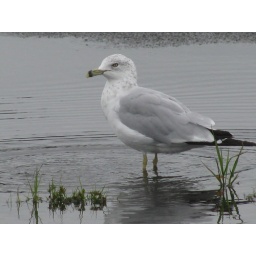
This was in Niagara Falls, NY. I was just sitting in my van bored and seen this Seagull in a puddle